Zhujiajiao

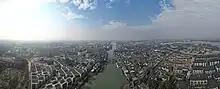
Aerial panorama of Zhujiajiao from above. 27 December 2023.

Zhujiajiao (Shanghainese: "Chukakoq") is an ancient town located in the Qingpu District of Shanghai. The population of Zhujiajiao is 95,536.